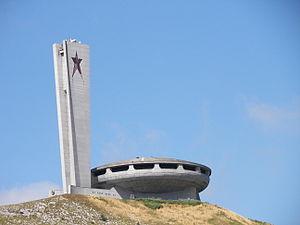
Le Parti communiste bulgare était le parti dirigeant de la République populaire de Bulgarie, de 1946 jusqu'en 1990, date où le pays a cessé d'être un État communiste. À la fin de la Seconde Guerre mondiale, le PCB était la principale force du Front patriotique, une coalition de partis qui avait pris le pouvoir en 1944 par un coup d'État contre le régime monarchiste membre de l'Axe, tandis que l’Armée rouge envahissait le pays.